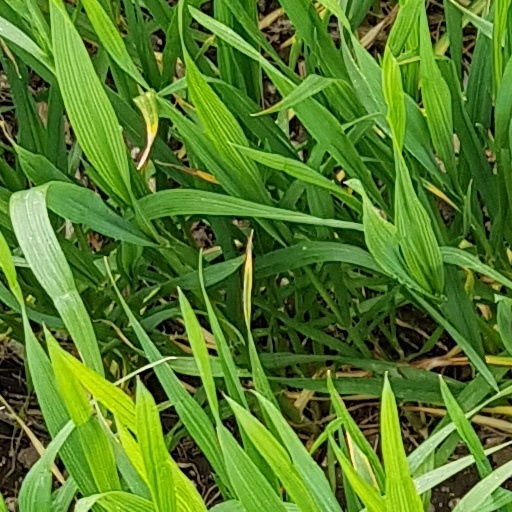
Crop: wheat